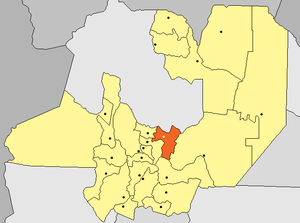
General Güemes est une ville du nord-ouest de l'Argentine, en province de Salta. C'est le chef-lieu du département de General Güemes. Elle est située à 50 km au nord-est de la capitale de la province, Salta, sur les rives du río Mojotoro. Elle est reliée aux grands centres du pays par la route nationale 34. Elle s'y trouve au niveau du kilomètre 1136.